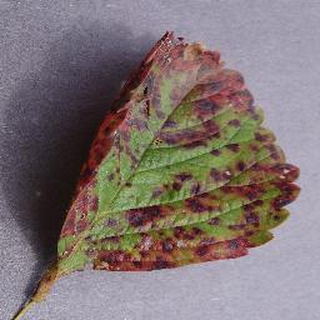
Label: strawberry_leaf_scorch